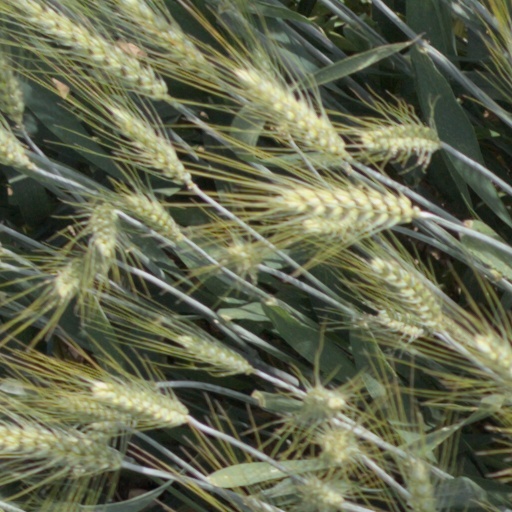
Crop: wheat